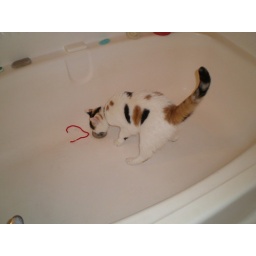
Scavenger hunt # 16Lexi in bathtub with red thing.